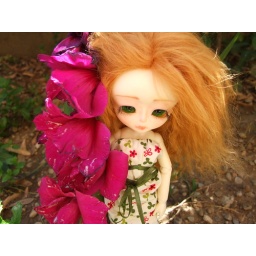
Custom face up and handmade dress by Junipa! THANKS!